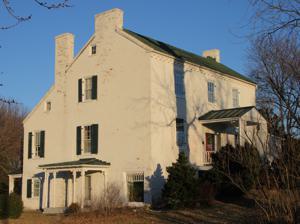
Building: Rock Spring (Shepherdstown, West Virginia)
Country: United States of America
Year built: 1790
Historic house in West Virginia, United States United States historic place Rock Spring U.S. National Register of Historic Places The farmhouse in 2008 Rock Spring Location of Rock Spring in West Virginia Show map of West Virginia Rock Spring Location of Rock Spring in the United States Show map of the United States Nearest city Shepherdstown, West Virginia Coordinates 39°22′57″N 77°50′38″W / 39.38250°N 77.84389°W / 39.38250; -77.84389 Area 12.25 acres (4.96 ha) Built 1790 ( 1790 ) Architectural style Federal NRHP reference No. 07001416 Added to NRHP 17 January 2008 Rock Spring is a historic farmstead property near Shepherdstown, West Virginia . Description and history The 12.25-acre (4.96 ha) L-shaped property fronts on Ridge Road and the four contributing buildings are along the road. These are a farmhouse, a spring house, a wagon shed/corn crib and a stable. Farmhouse The farmhouse is a two-story brick building with its gable end facing the road and the main facade on the south. A pair of brick chimneys, one at the gable peak are enclosed in the gable ends. The original building forms the core of the current structure. Brickwork patterns and techniques indicate a 1 + 1 ⁄ 2 -story three-bay plan started as early as 1790. Main level windows are nine over six lights in frames with an interior bead, topped with a spacer. Spacers top the doorways on the main level also. A gabled entry porch on the east wall illustrates the pattern of additions over time. The farmhouse gained its current appearance c. 1850 . Spring house, bake house and kitchen A stone outbuilding north of the building served as a combined spring house, bake house, and kitchen. This building is of rough coursed fairly large stone limestone has a window on each side. There are diamond shaped brick ventilators on the upper portion of the east and west walls. The entrance and a chimney are within the south gable end which faces the farmhouse. Also on the south wall is a rare surviving example of a once common household feature, a bake oven. The dome shaped brick oven sits on a stone base and has a vent at the back, extending into a flue across the top of the oven and exiting into the chimney, this feature gives the bake oven its distinctive "squirrel–tail". The plain masonry construction suggests the building was erected c. 1830 – c. 1840 . Wagon shed/corn crib A combination wagon shed/corn crib is southeast of the house. The wood-frame building has stone foundations, is sheathed in vertical board siding , and is covered by a metal roof. With its uneven gable and extended roofline sloping north, the buildings design is consistent with a granary. Wide doors its west and east sides provide drive through ease for loading wagons. It was built c. 1850 . Stable A stable sits at the southeast edge of the property facing the house and the pasture. The 15-by-20-foot (4.6 by 6.1 m) wood frame stable is clad in vertical board siding, and covered with a metal roof. The building's doors and the square stall windows are of board and batten construction. This building is from c. 1900 . History The earliest European claim on the land the farm is part of dates to a 360-acre (150 ha) Fairfax Grant to Samuel Darke which was owned by James Hendricks by 1762. Hendricks lived on the property until selling in to John Snyder Sr. who already owned much of the other division of the Darke grant and recombined the majority of the original grant. It was his son John Snyder Jr. who added to the buildings on the property during the 1830s to 1850s bringing them to their current appearance. The core of the farmhouse was built c. 1790 – c. 1810 . The property was listed on the National Register of Historic Places on January 17, 2008. References